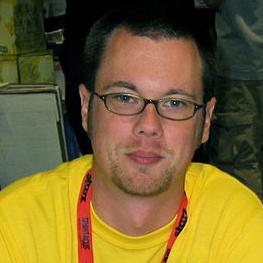
Age: 31